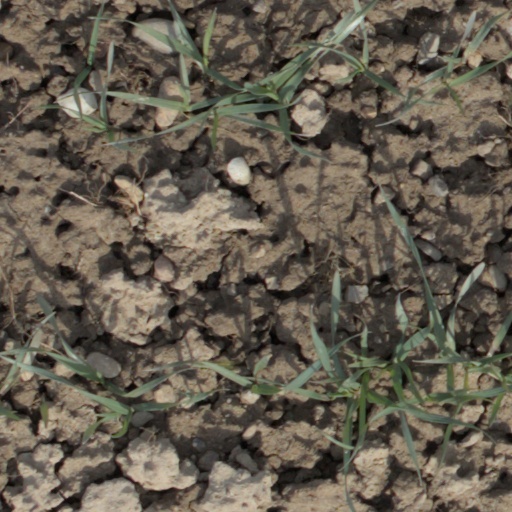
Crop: wheat